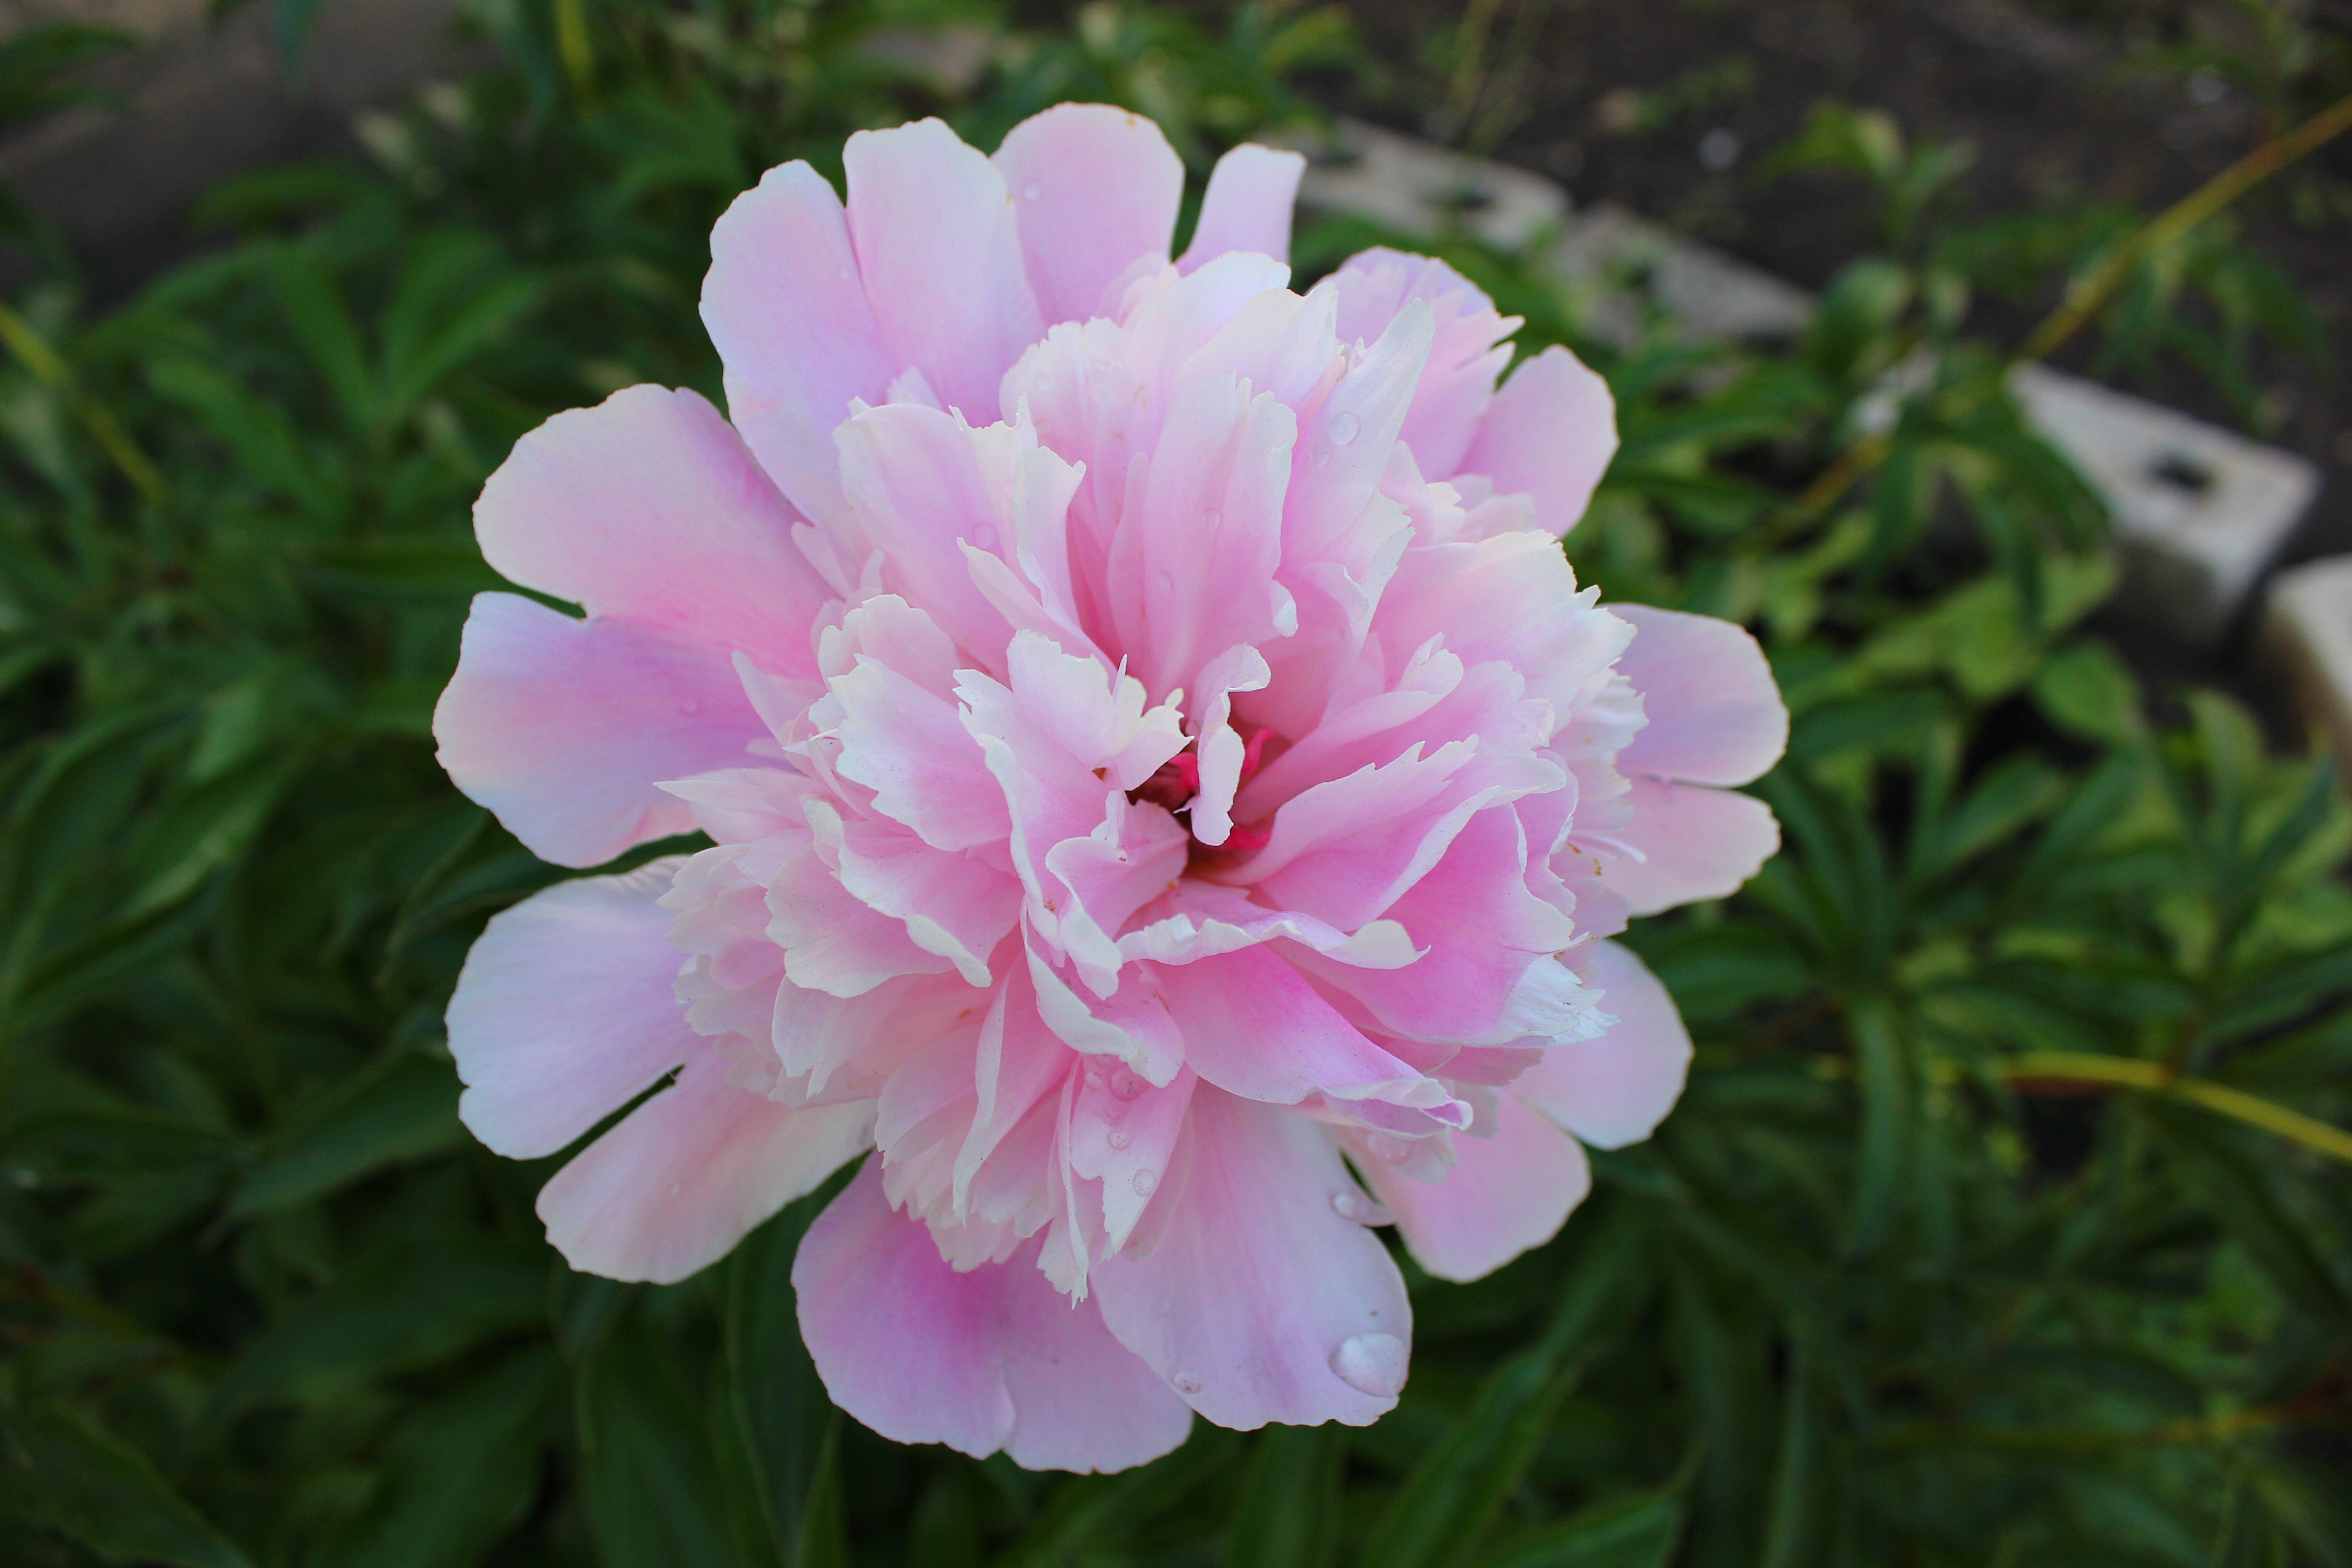
blossom, plant, flower, petal, botany, flora, peony, dianthus, macro photography, flowering plant, annual plant, land plant